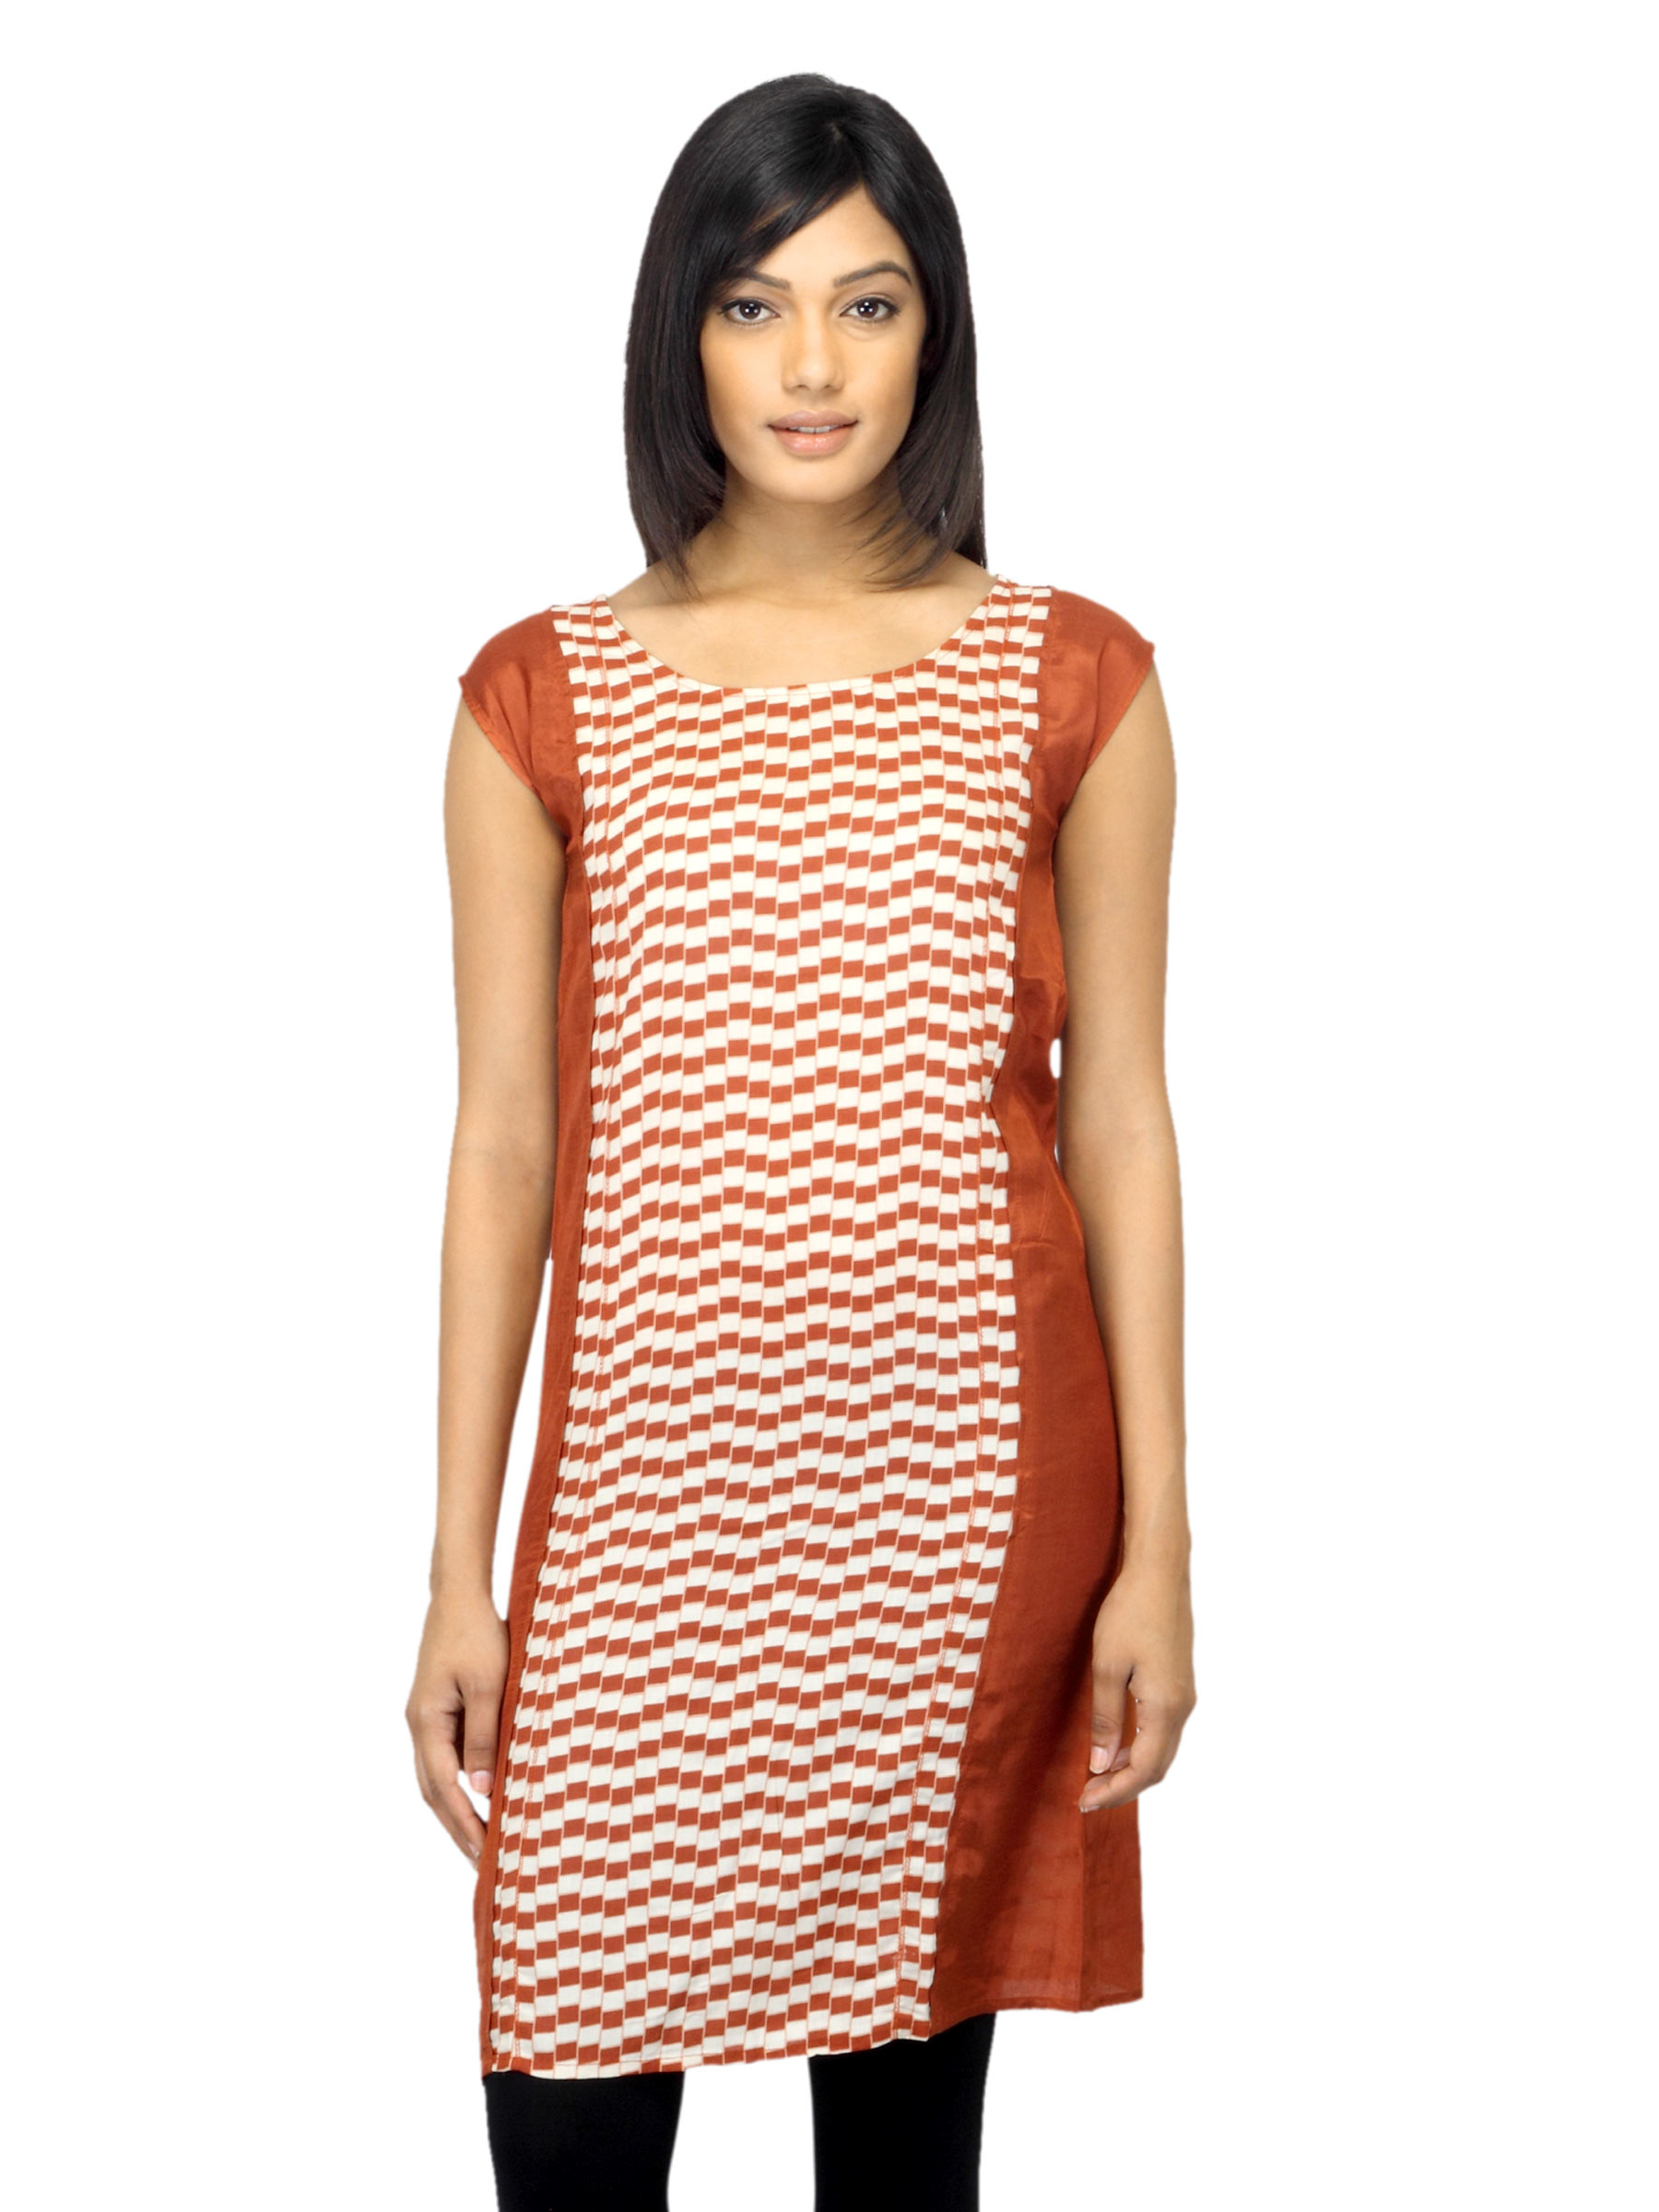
W Women Printed Rust Kurta
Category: Apparel / Topwear / Kurtas
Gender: Women
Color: Rust
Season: Summer 2012
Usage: Ethnic